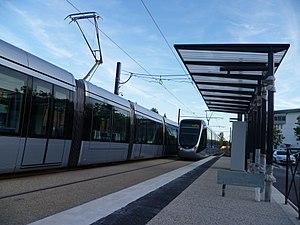
Le tram de Toulouse en test à la station Purpan.
Le tramway de Toulouse est un réseau de transport français, dans le département de la Haute-Garonne, dans l'agglomération toulousaine. Il complète depuis 2010 le réseau de transports en commun de Toulouse, déjà constitué de nombreuses lignes de bus et de deux lignes de métro. Ce réseau appartient au Syndicat Mixte des Transports en Commun Tisséo Collectivités, et est exploité par l'EPIC Tisséo Voyageurs.
La ligne T2 du tramway de Toulouse est la seconde ligne du réseau de tramway de l'agglomération toulousaine. Mise en service le 11 avril 2015 elle relie le palais de justice de Toulouse à l'aéroport de Toulouse-Blagnac en 32 minutes avec une fréquence au quart d'heure.
La ligne T1 du tramway de Toulouse est la première ligne du nouveau réseau de tramway de l'agglomération toulousaine. Elle relie Toulouse à Beauzelle, via Blagnac.